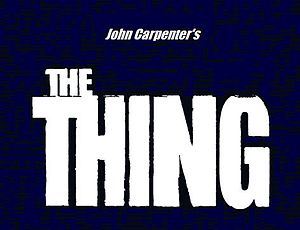
Det grusomme udefra
Det grusomme udefra er en science fiction- / horror-film fra 1982, instrueret af John Carpenter, ud fra en historie af John W. Campbell Jr. Campbells oprindelige historie udkom i 1948, som en novelle med titlen Who Goes There?, og blev i 1951 filmatiseret af instruktøren Christian Nyby. Her var filmtitlen The Thing from Another World.